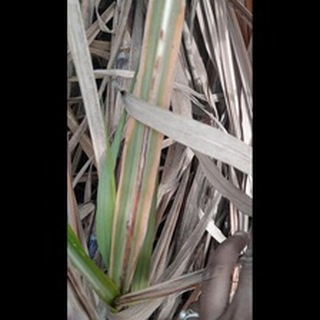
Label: sugarcane_red_rot